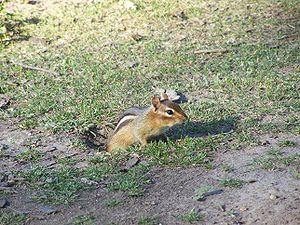
Un animal fouisseur est un animal, terrestre ou aquatique, qui creuse respectivement le sol et les sédiments pour y passer tout ou partie de sa vie ou s'y nourrir. Le fouissement met en œuvre des mécanismes très divers selon les groupes d'animaux. Les formes fouisseuses peuvent creuser des trous ou des galeries et y vivre seules, en famille ou en groupes plus importants.